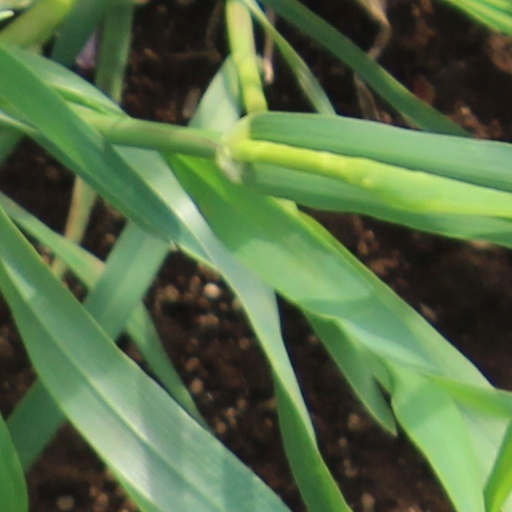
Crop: wheat